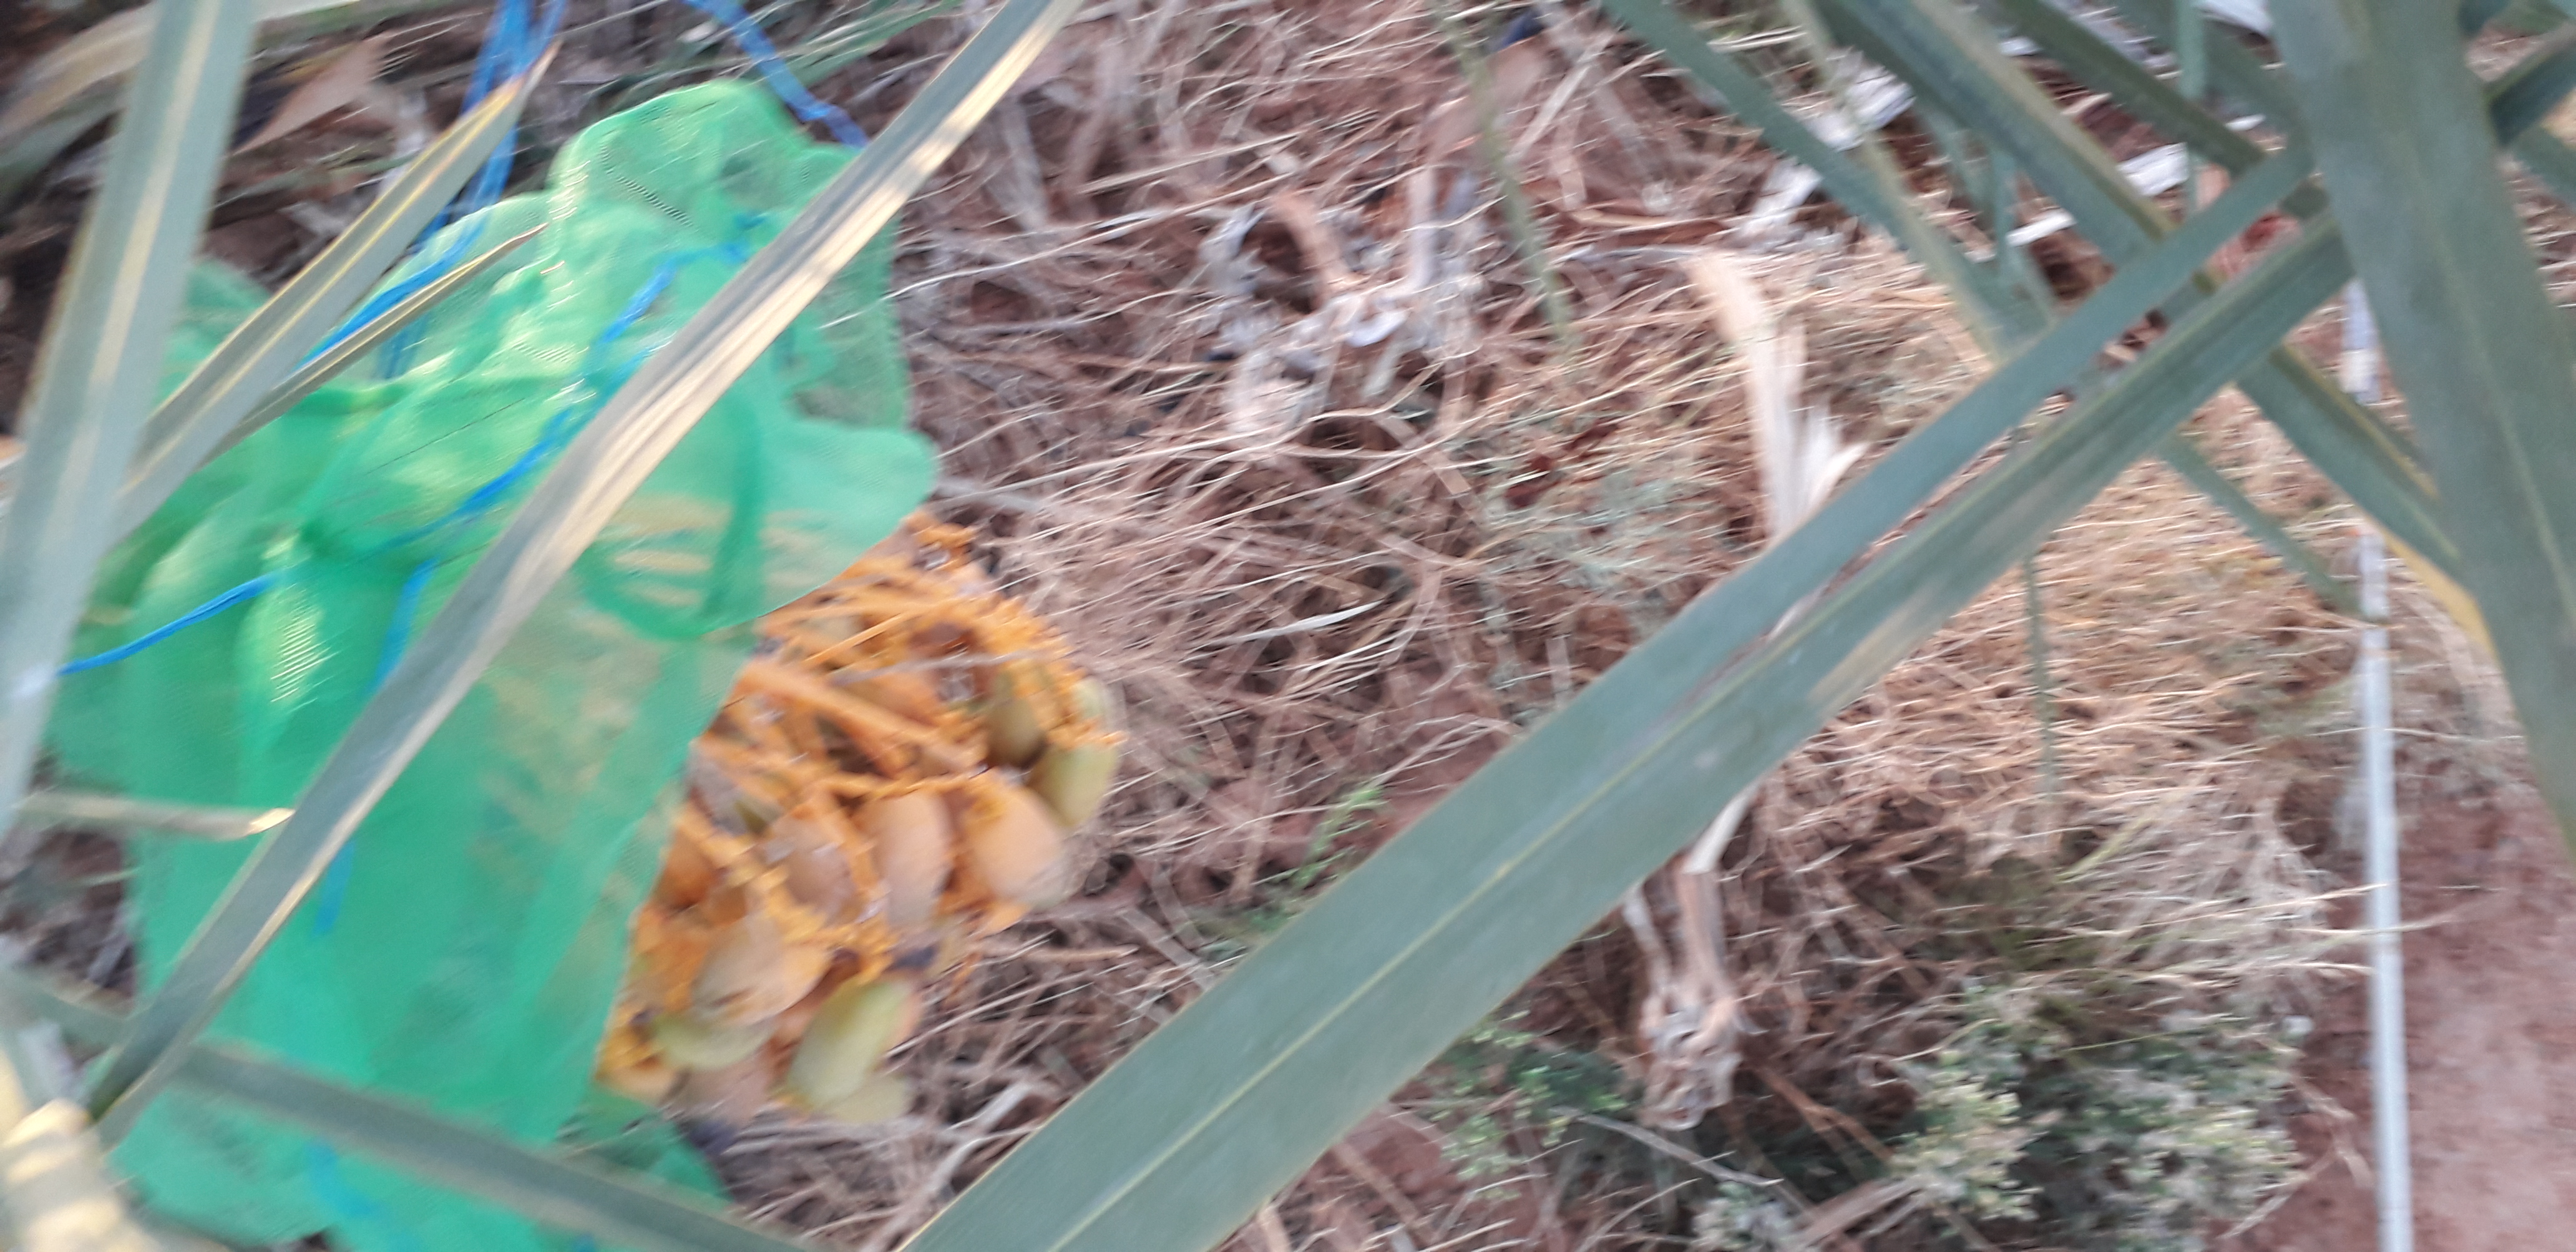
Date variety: Boumajhoul